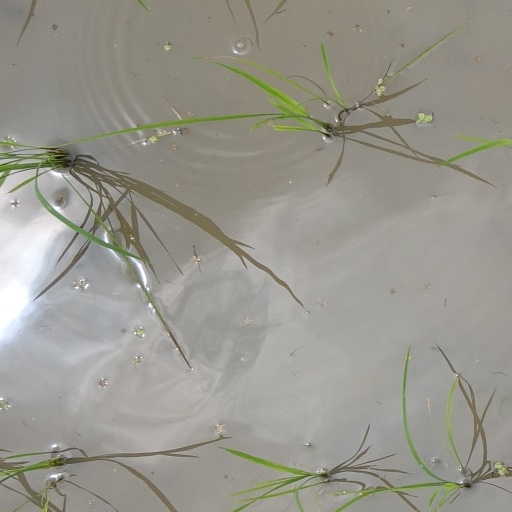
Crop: rice